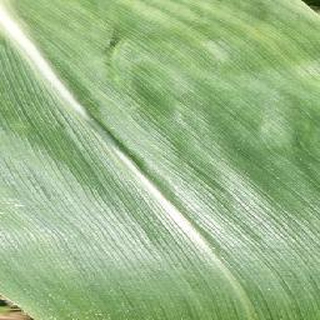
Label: healthy_corn